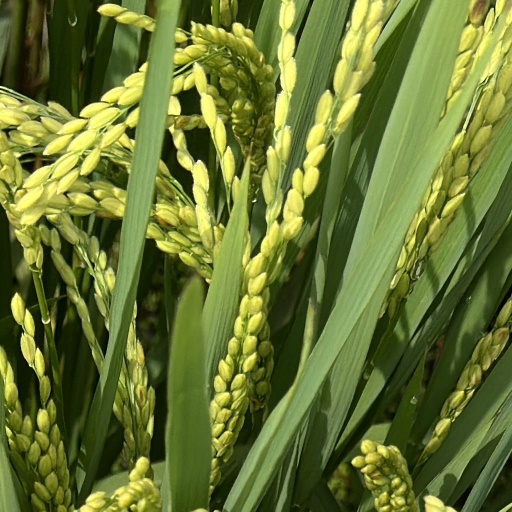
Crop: rice